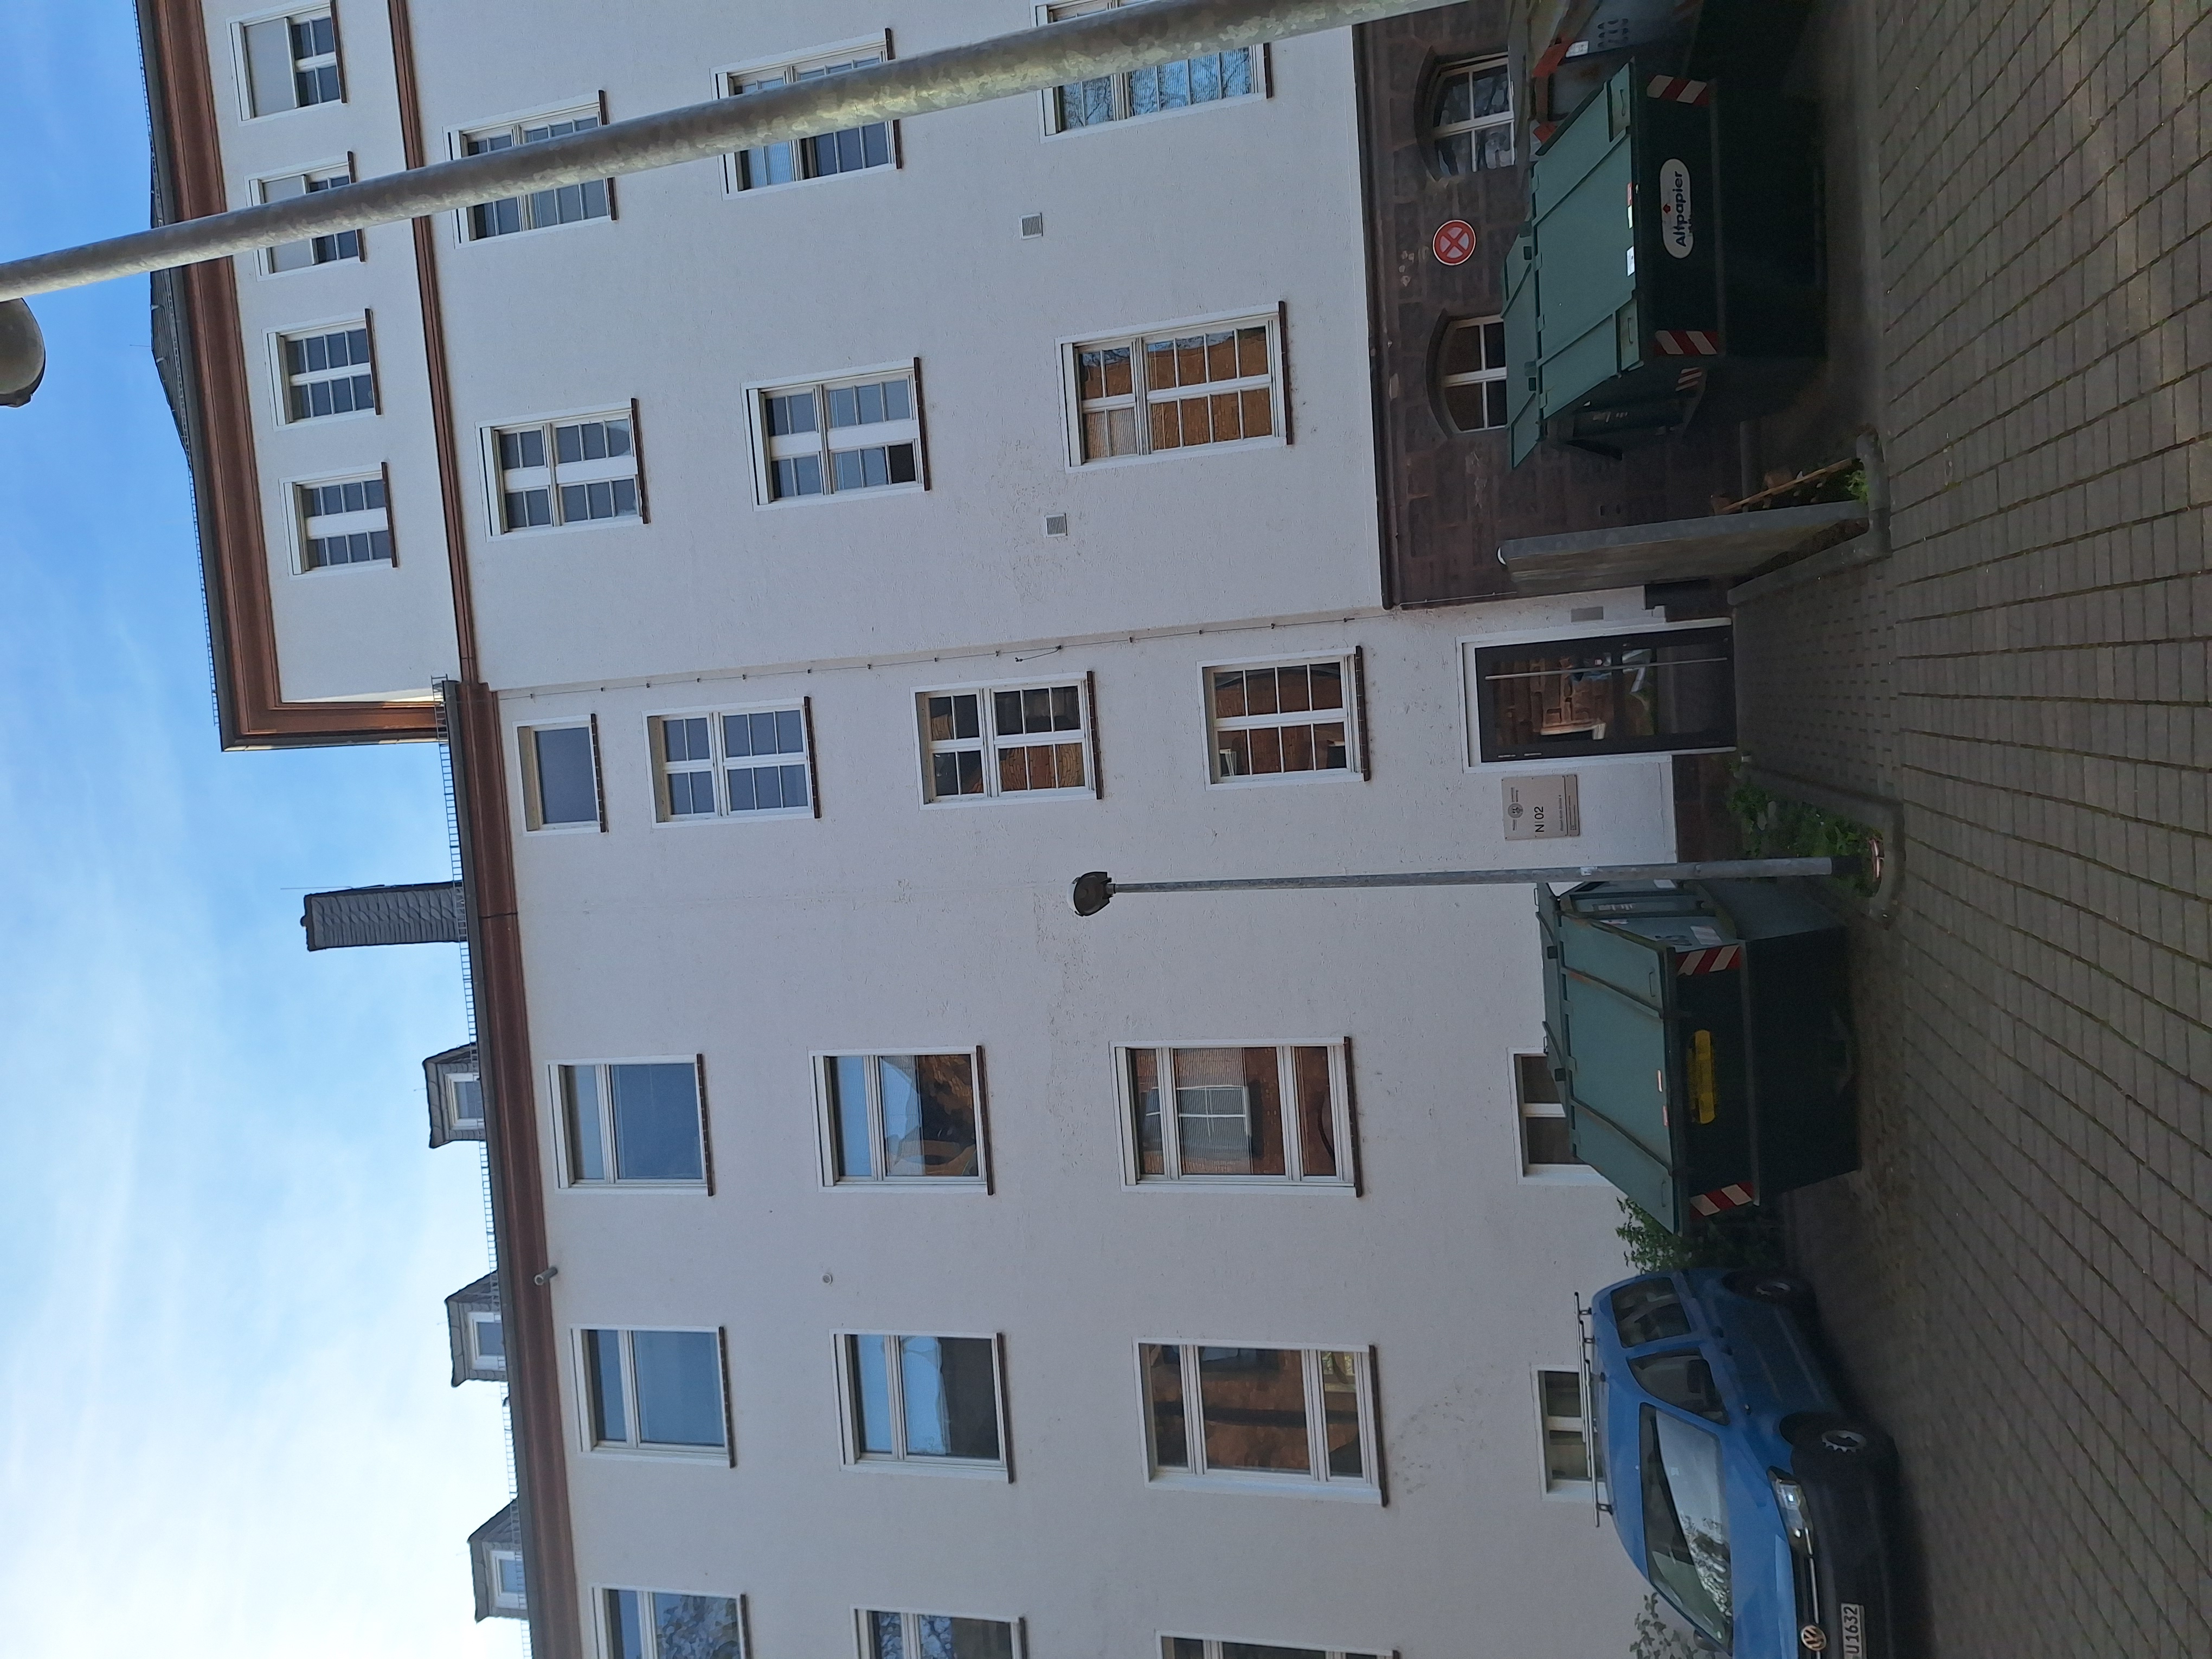
Building: Robert-Koch-Straße 4